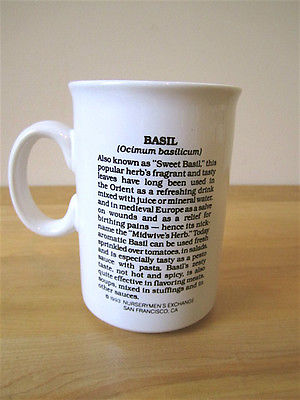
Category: mug